Hyundai Elantra

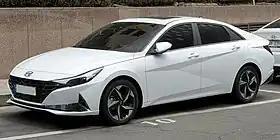

The Hyundai Elantra, also known as the Hyundai Avante, is a compact car produced by the South Korean manufacturer Hyundai since 1990. The Elantra was initially marketed as the "Lantra" in Australia and some European markets. In Australia, this was due to the similarly named Mitsubishi Magna Elante model; in Europe because of the Lotus Elan. The home market name Avante used from the second generation is not used in most export markets due to its similarity with Audi's "Avant" designation, used for their station wagon models. The name was standardized as "Elantra" worldwide in 2001 (except in South Korea, Singapore and Russia).